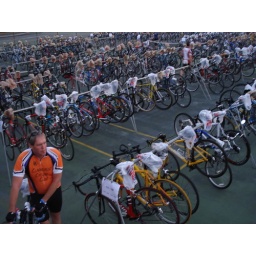
My bike is in the back, its the one with a plastic bag on the seat.